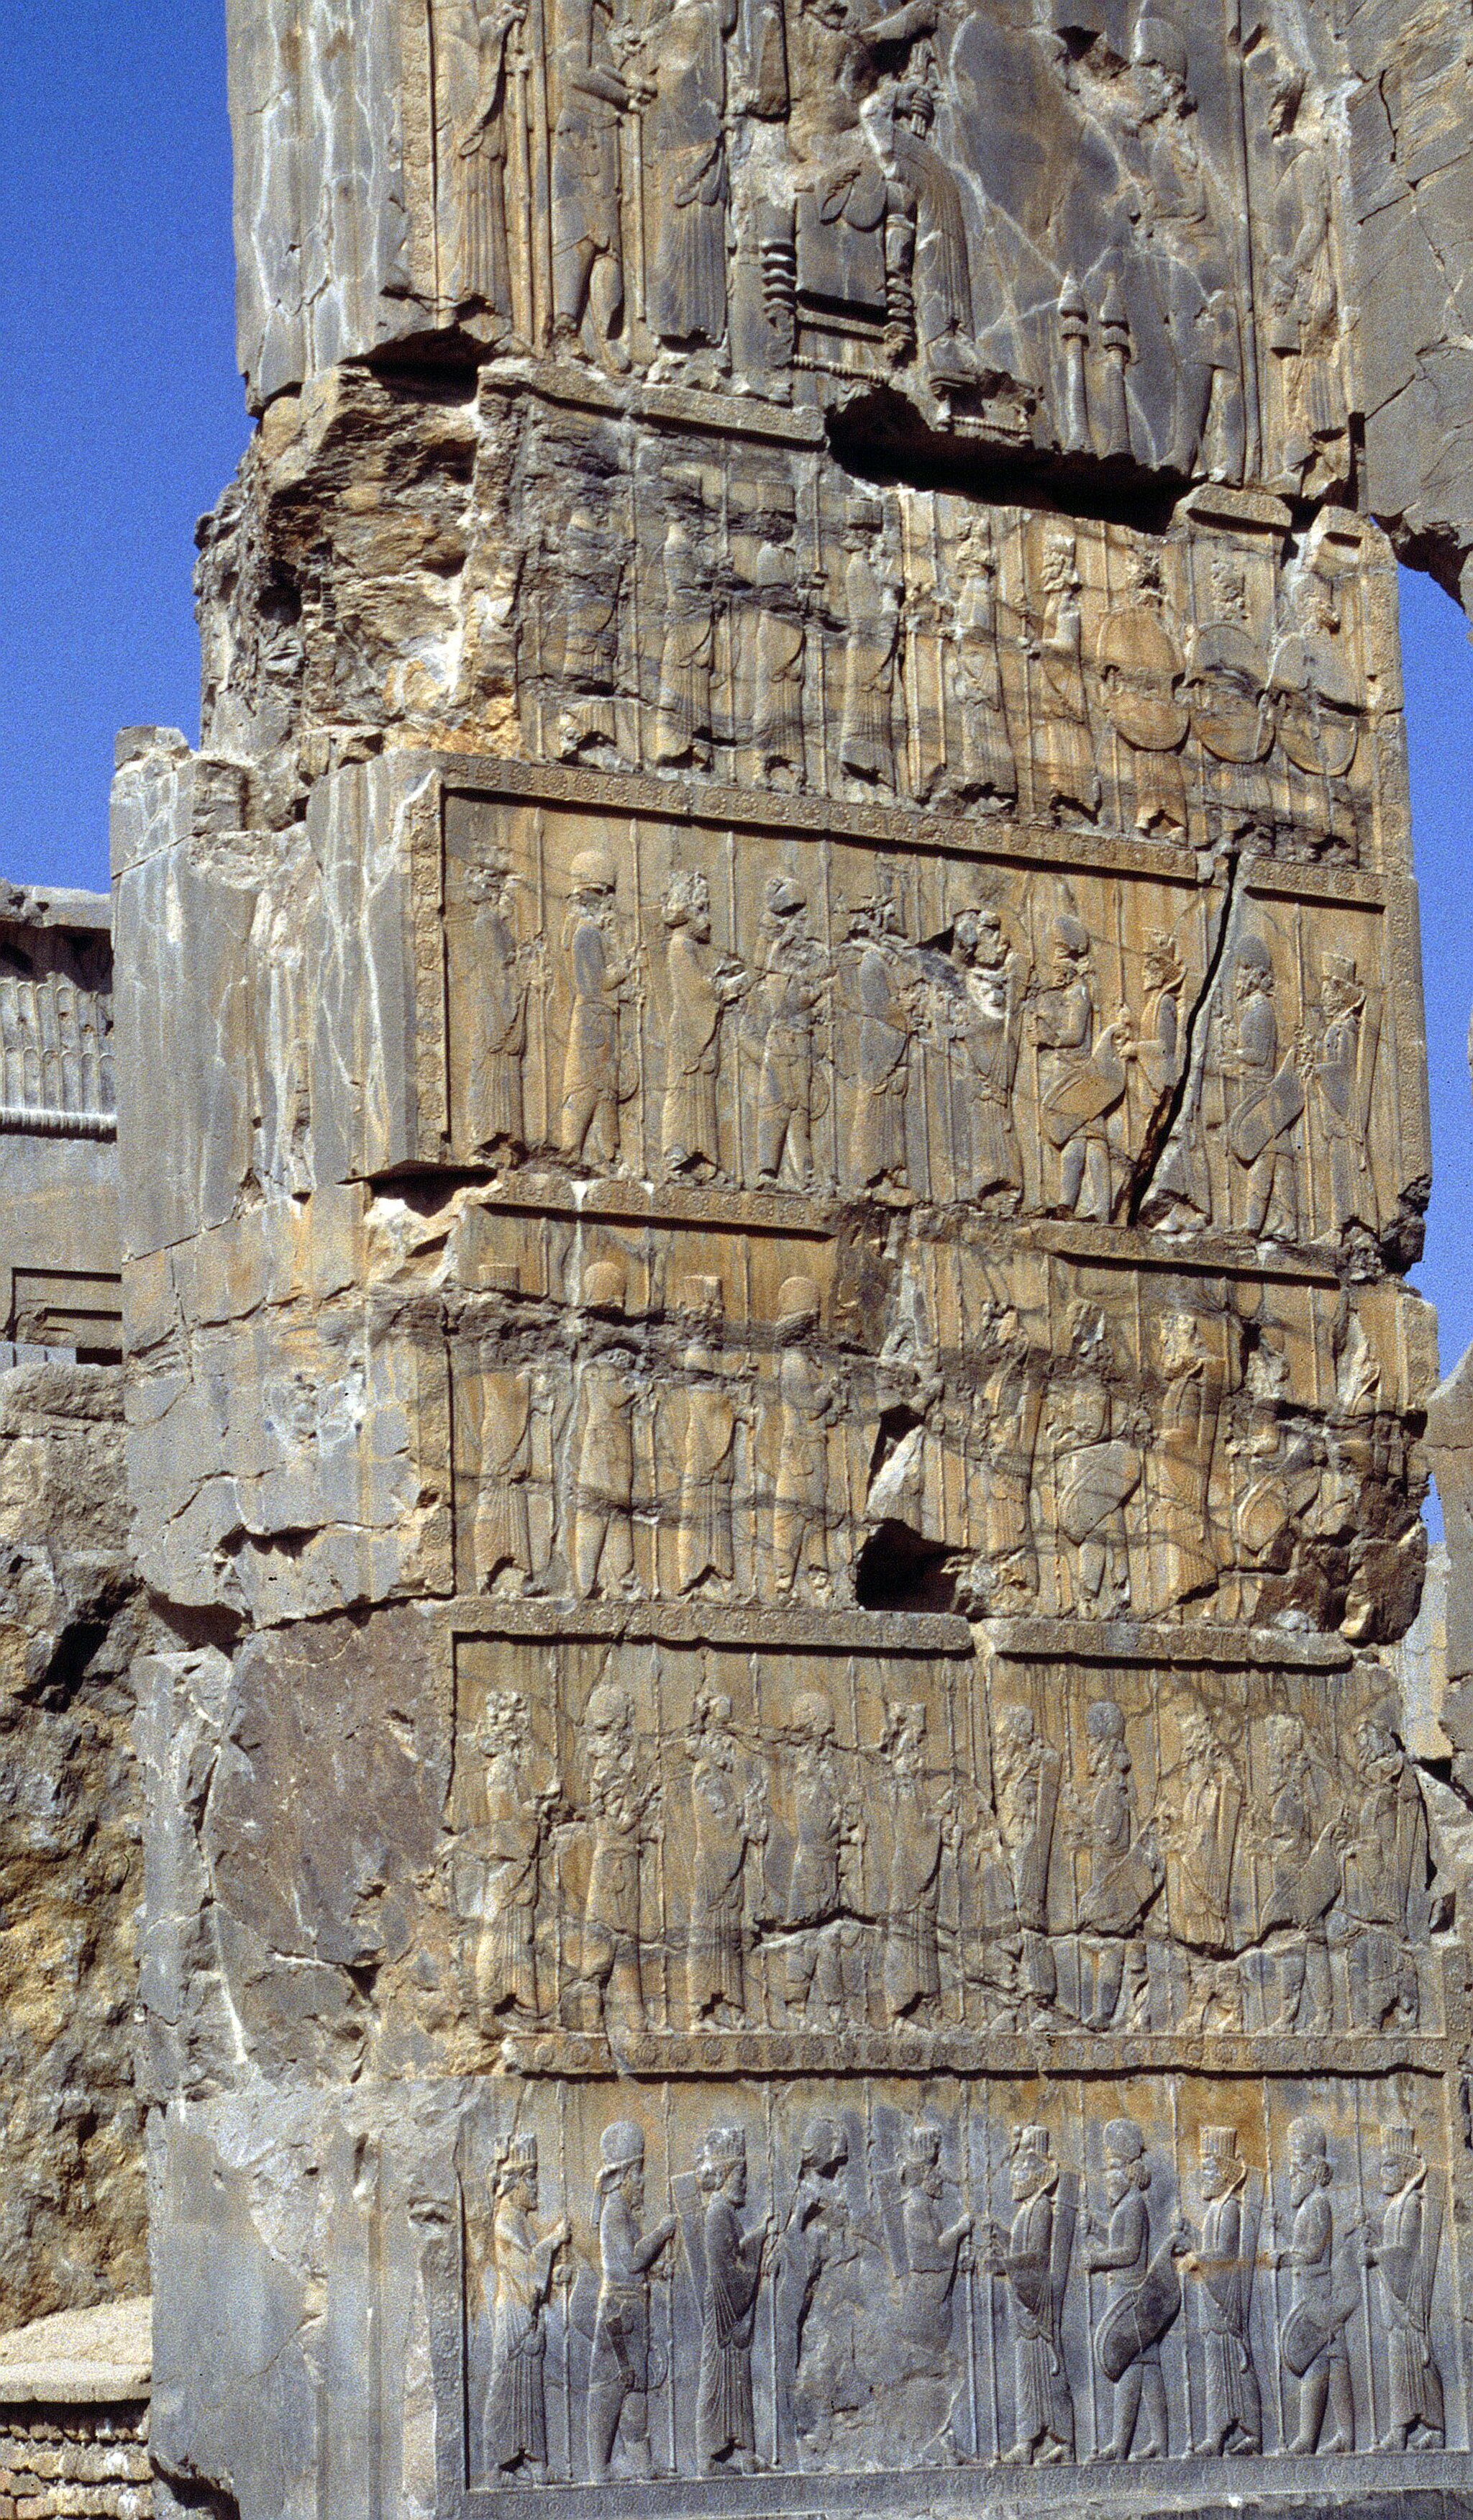
Title: IranPersepolisHalle100Säulen1
Description: Persepolis: Halle der hundert Säulen
Date: 1991-09
Categories: Self-published work, Files by Ziegler175, 1991 in Persepolis, September 1991 in Iran, Northern portals of Hall of hundred columns